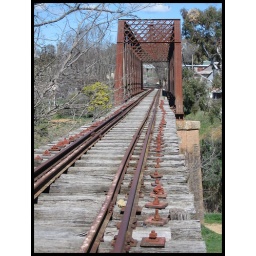
Disused rail bridge over the Yass river